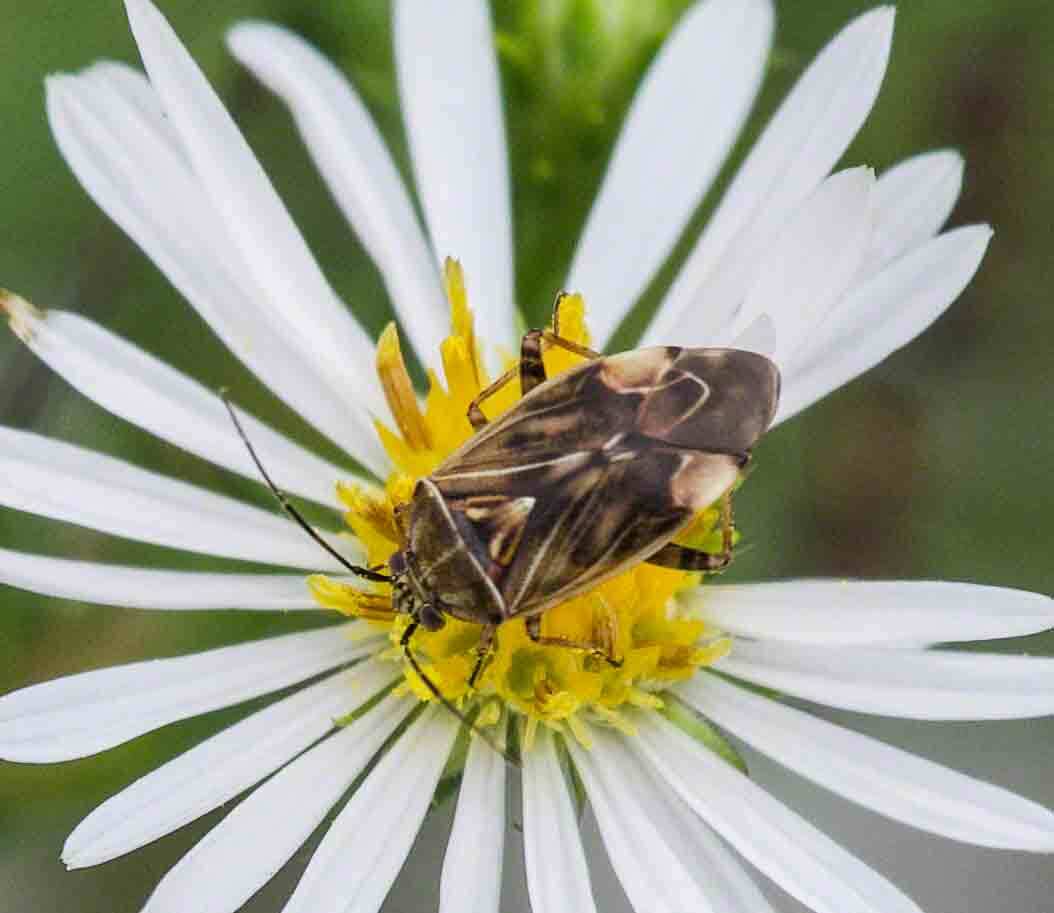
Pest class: lygus_bug